Lao language

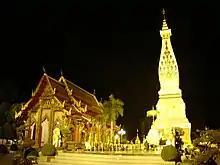
Wat Phra That Phanom in Nakhon Phanom. Built in the 16th century over earlier Khmer ruins when Isan was part of Lan Xang, the temple is an important place of pilgrimage, attracting Lao from Laos as well as Isan to its temple festivals.

Taking advantage of rapid decline in the Khmer Empire, Phra Chao Fa Ngoum defeated the Khmer and united the Tai "mueang" of what is now Laos and Isan into the mandala kingdom of Lan Xang in 1354. Fa Ngoum was a grandson of the ruler of Muang Xoua (RTGS "Mueang Sawa"), modern-day Louang Phrabang. Lan Xang was powerful enough to thwart Siamese designs from their base at Sukhothai and later Ayutthaya.